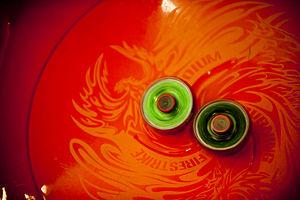
Une toupie est un jouet destiné à tourner sur lui-même le plus longtemps possible, en équilibre sur sa pointe.